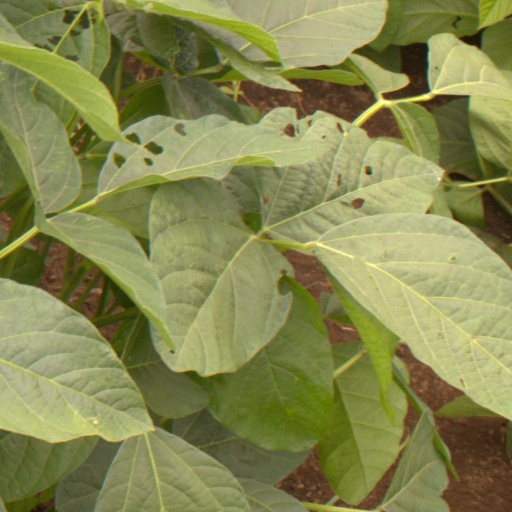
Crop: soybean